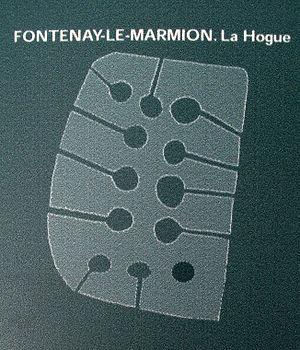
Plan du tumulus de la Hogue à Fontenay le Marmion (Calvados)
Le tumulus de la Hogue est situé à Fontenay-le-Marmion, dans le Calvados.